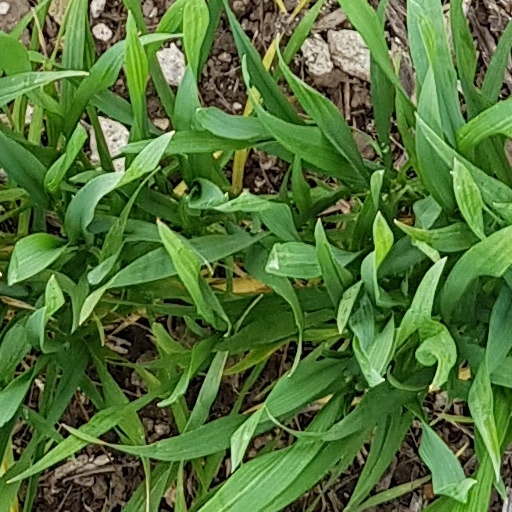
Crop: wheat